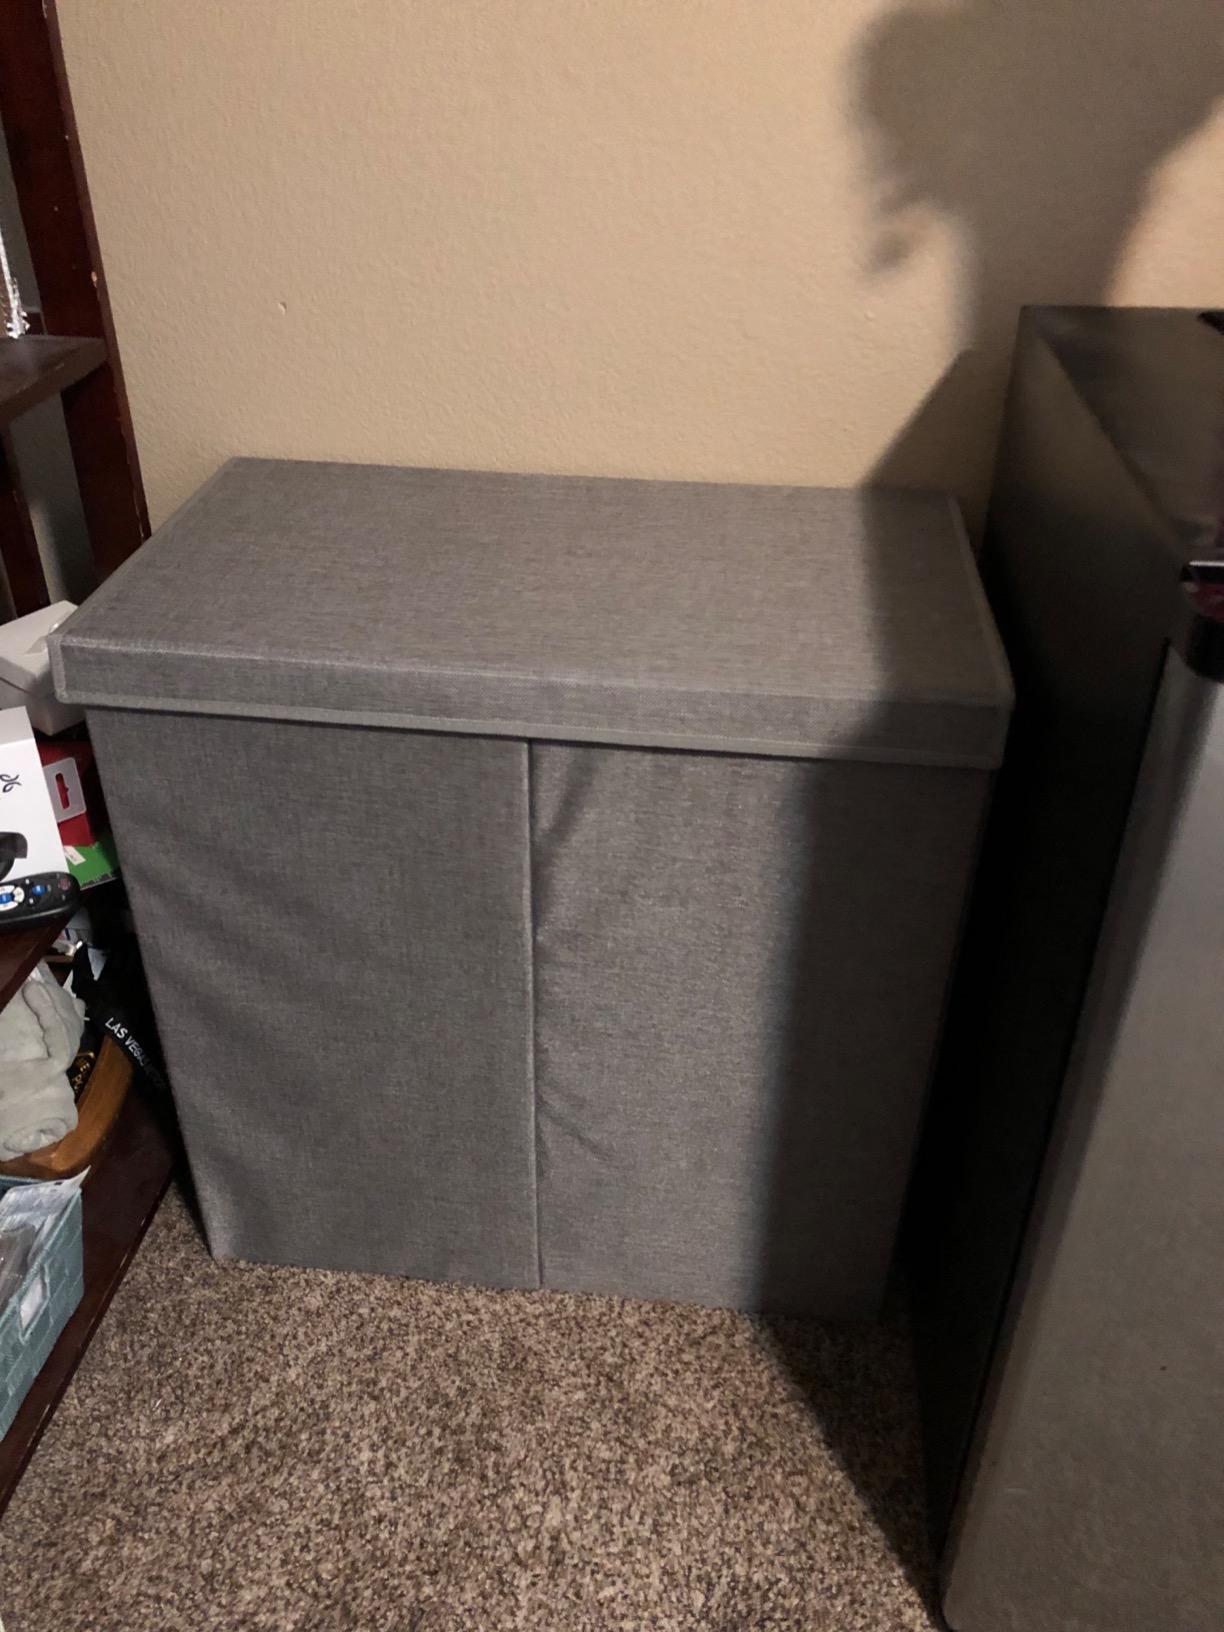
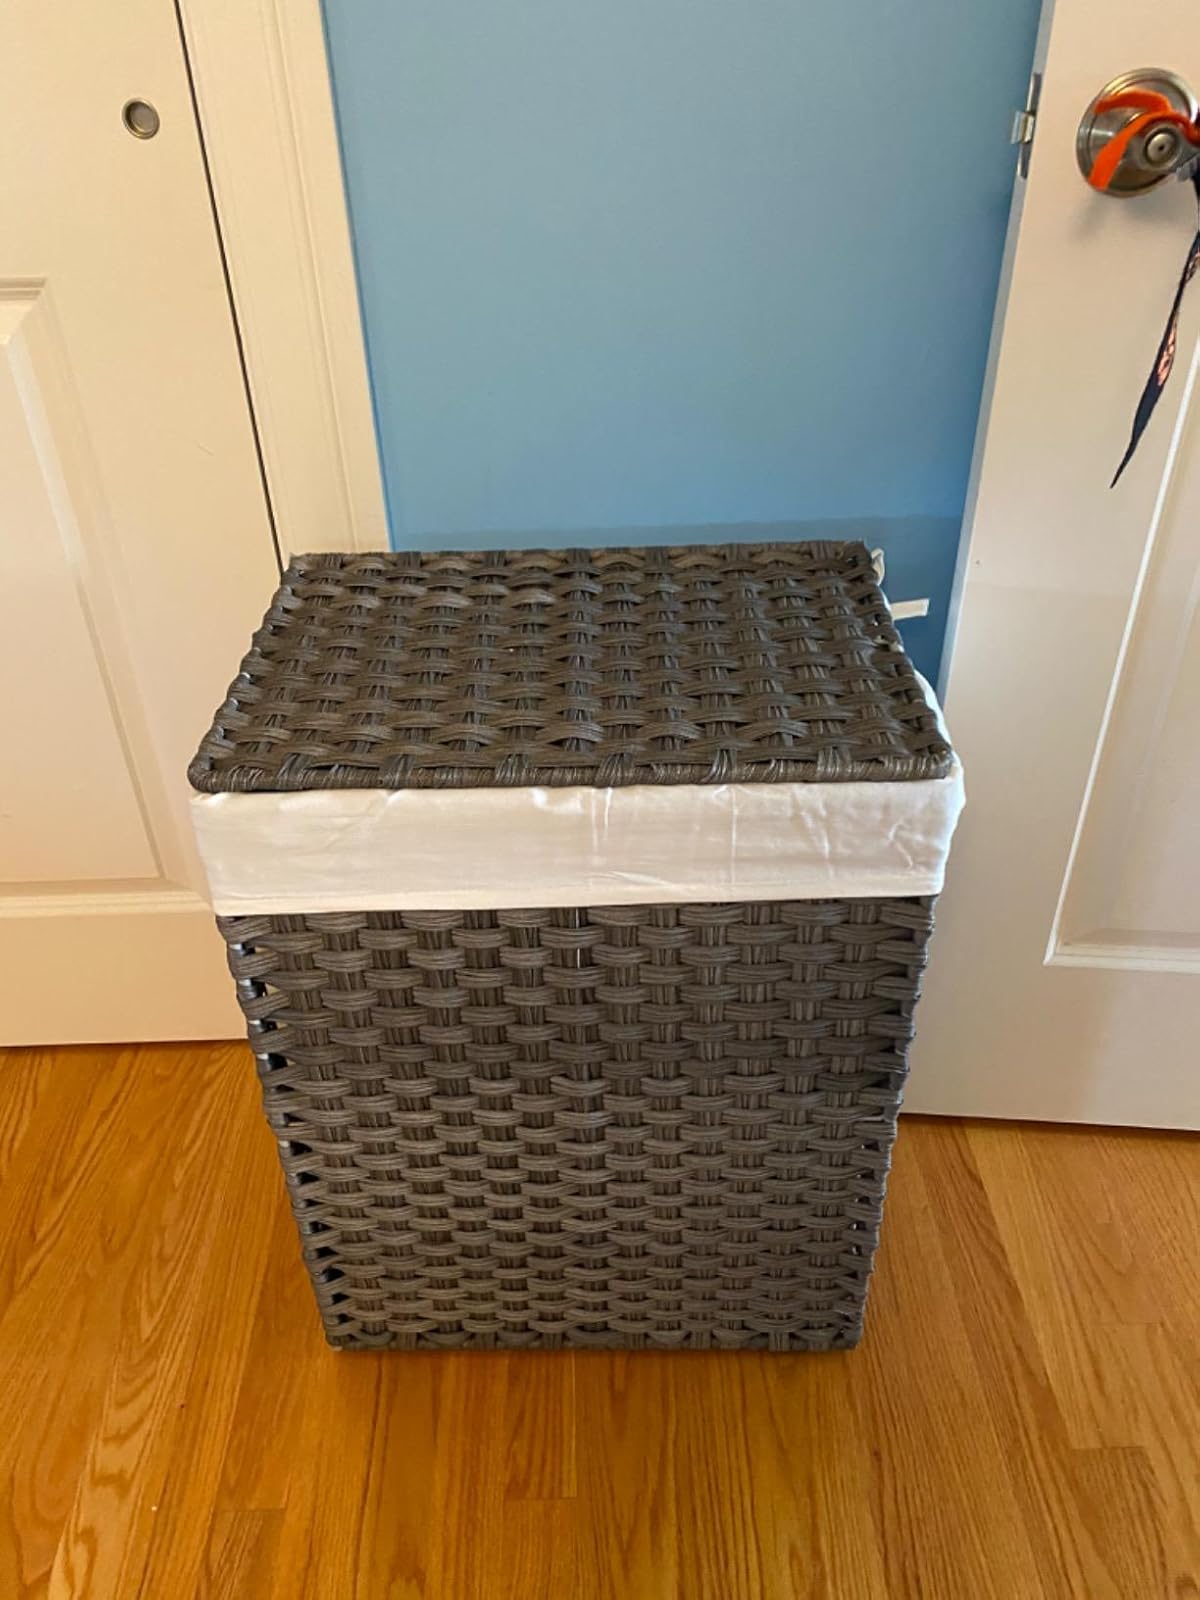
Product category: items_hamper
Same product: no